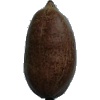
Label: Nut Pecan 1